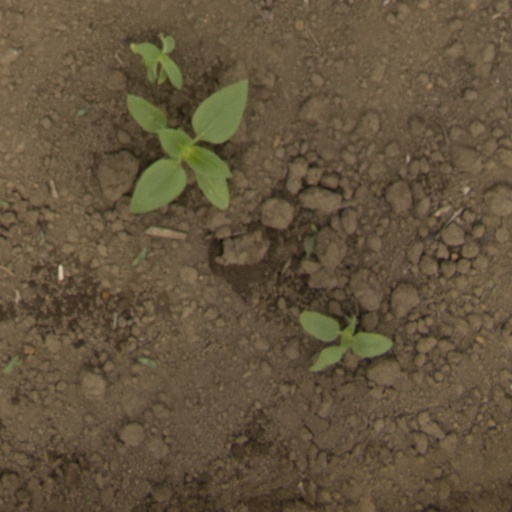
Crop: Jerusalem artichoke